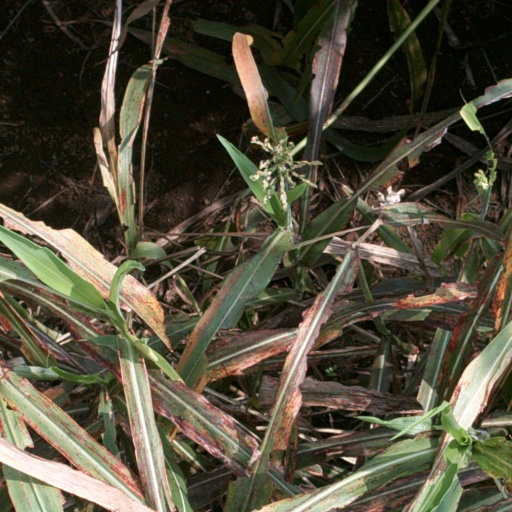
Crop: sorghum